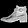
Label: Ankle boot